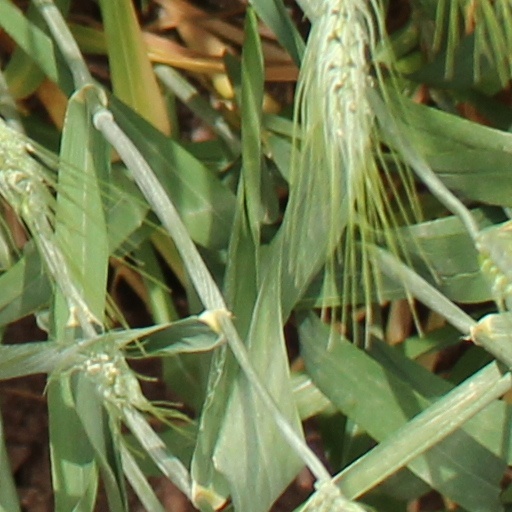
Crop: wheat